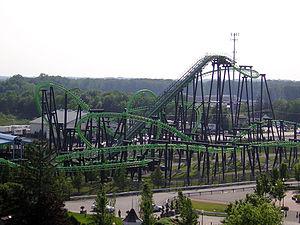
China Dinosaurs Park
Geauga Lake's Wildwater Kingdom est un parc aquatique situé à Aurora, dans l'État de l'Ohio, aux États-Unis. En 2007, le parc d'attractions attenant, ouvert depuis 1887, fut démantelé et les attractions furent démolies ou relocalisées à cause du nombre insuffisant de visiteurs. Cela peut s'expliquer par la présence du parc d'attractions de Cedar Point qui ne se trouve qu'à 110 km.
Les montagnes russes volantes sont un type de montagnes russes où les passagers ont une position allongée sur le ventre avec les rails dans leur dos, donnant l'impression d'envol complet. La première attraction de ce type fut construite en 1997 au Royaume-Uni par Skytrak International pour le parc Granada Studios, sous le nom de Skytrack. Ce genre de montagnes russes se décline en plusieurs variétés de taille et de design selon les terrains que celles-ci occuperont. Quelques montagnes russes volantes sont destinées aux enfants et sont généralement lentes et les sensations sont peu présentes. D’autres sont destinées à un public d’adolescents et d’adultes avec notamment une vitesse beaucoup plus rapide procurant des sensations intenses.